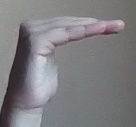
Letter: haa